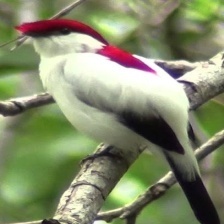
Species: ARARIPE MANAKIN
Scientific name: ANTILOPHIA BOKERMANNI